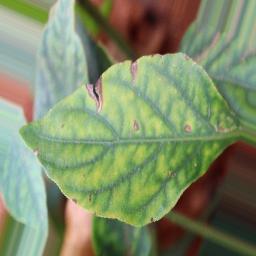
Label: nutritional